Desire

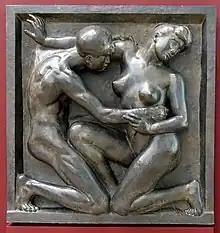
"Désir", sculpture by Aristide Maillol

Desires are states of mind that are expressed by terms like "wanting", "wishing", "longing" or "craving". A great variety of features is commonly associated with desires. They are seen as propositional attitudes towards conceivable states of affairs. They aim to change the world by representing how the world should be, unlike beliefs, which aim to represent how the world actually is. Desires are closely related to agency: they motivate the agent to realize them. For this to be possible, a desire has to be combined with a belief about which action would realize it. Desires present their objects in a favorable light, as something that appears to be good. Their fulfillment is normally experienced as pleasurable in contrast to the negative experience of failing to do so. Conscious desires are usually accompanied by some form of emotional response. While many researchers roughly agree on these general features, there is significant disagreement about how to define desires, i.e. which of these features are essential and which ones are merely accidental. "Action-based theories" define desires as structures that incline us toward actions. "Pleasure-based theories" focus on the tendency of desires to cause pleasure when fulfilled. "Value-based theories" identify desires with attitudes toward values, like judging or having an appearance that something is good.